Denis Kniga

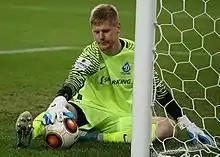
Kniga with Dynamo St. Petersburg in 2017

Denis Mikhaylovich Kniga (born 14 April 1992) is a Russian former professional football player.